Tolo Highway

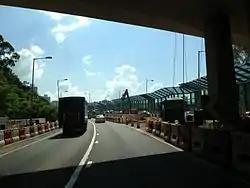
Tolo Highway

Tolo Highway is a major expressway on Route 9 in Hong Kong. It connects the new towns of Sha Tin and Tai Po in the eastern New Territories, forming part of the New Territories Circular Road.